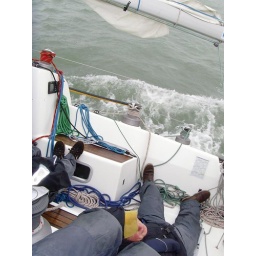
No exaggeration, the boat was perpendicular. We were standing up in the bottom of the boat.